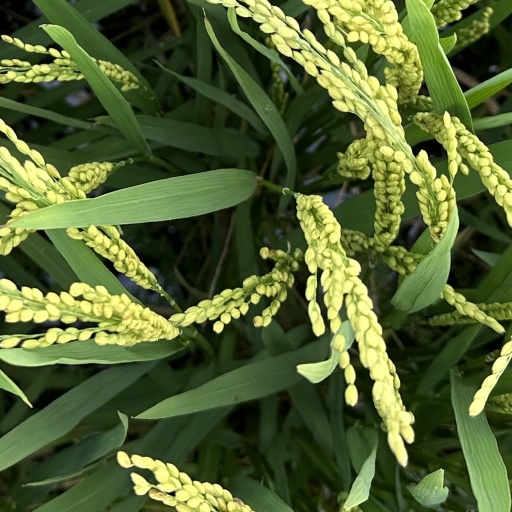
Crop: rice